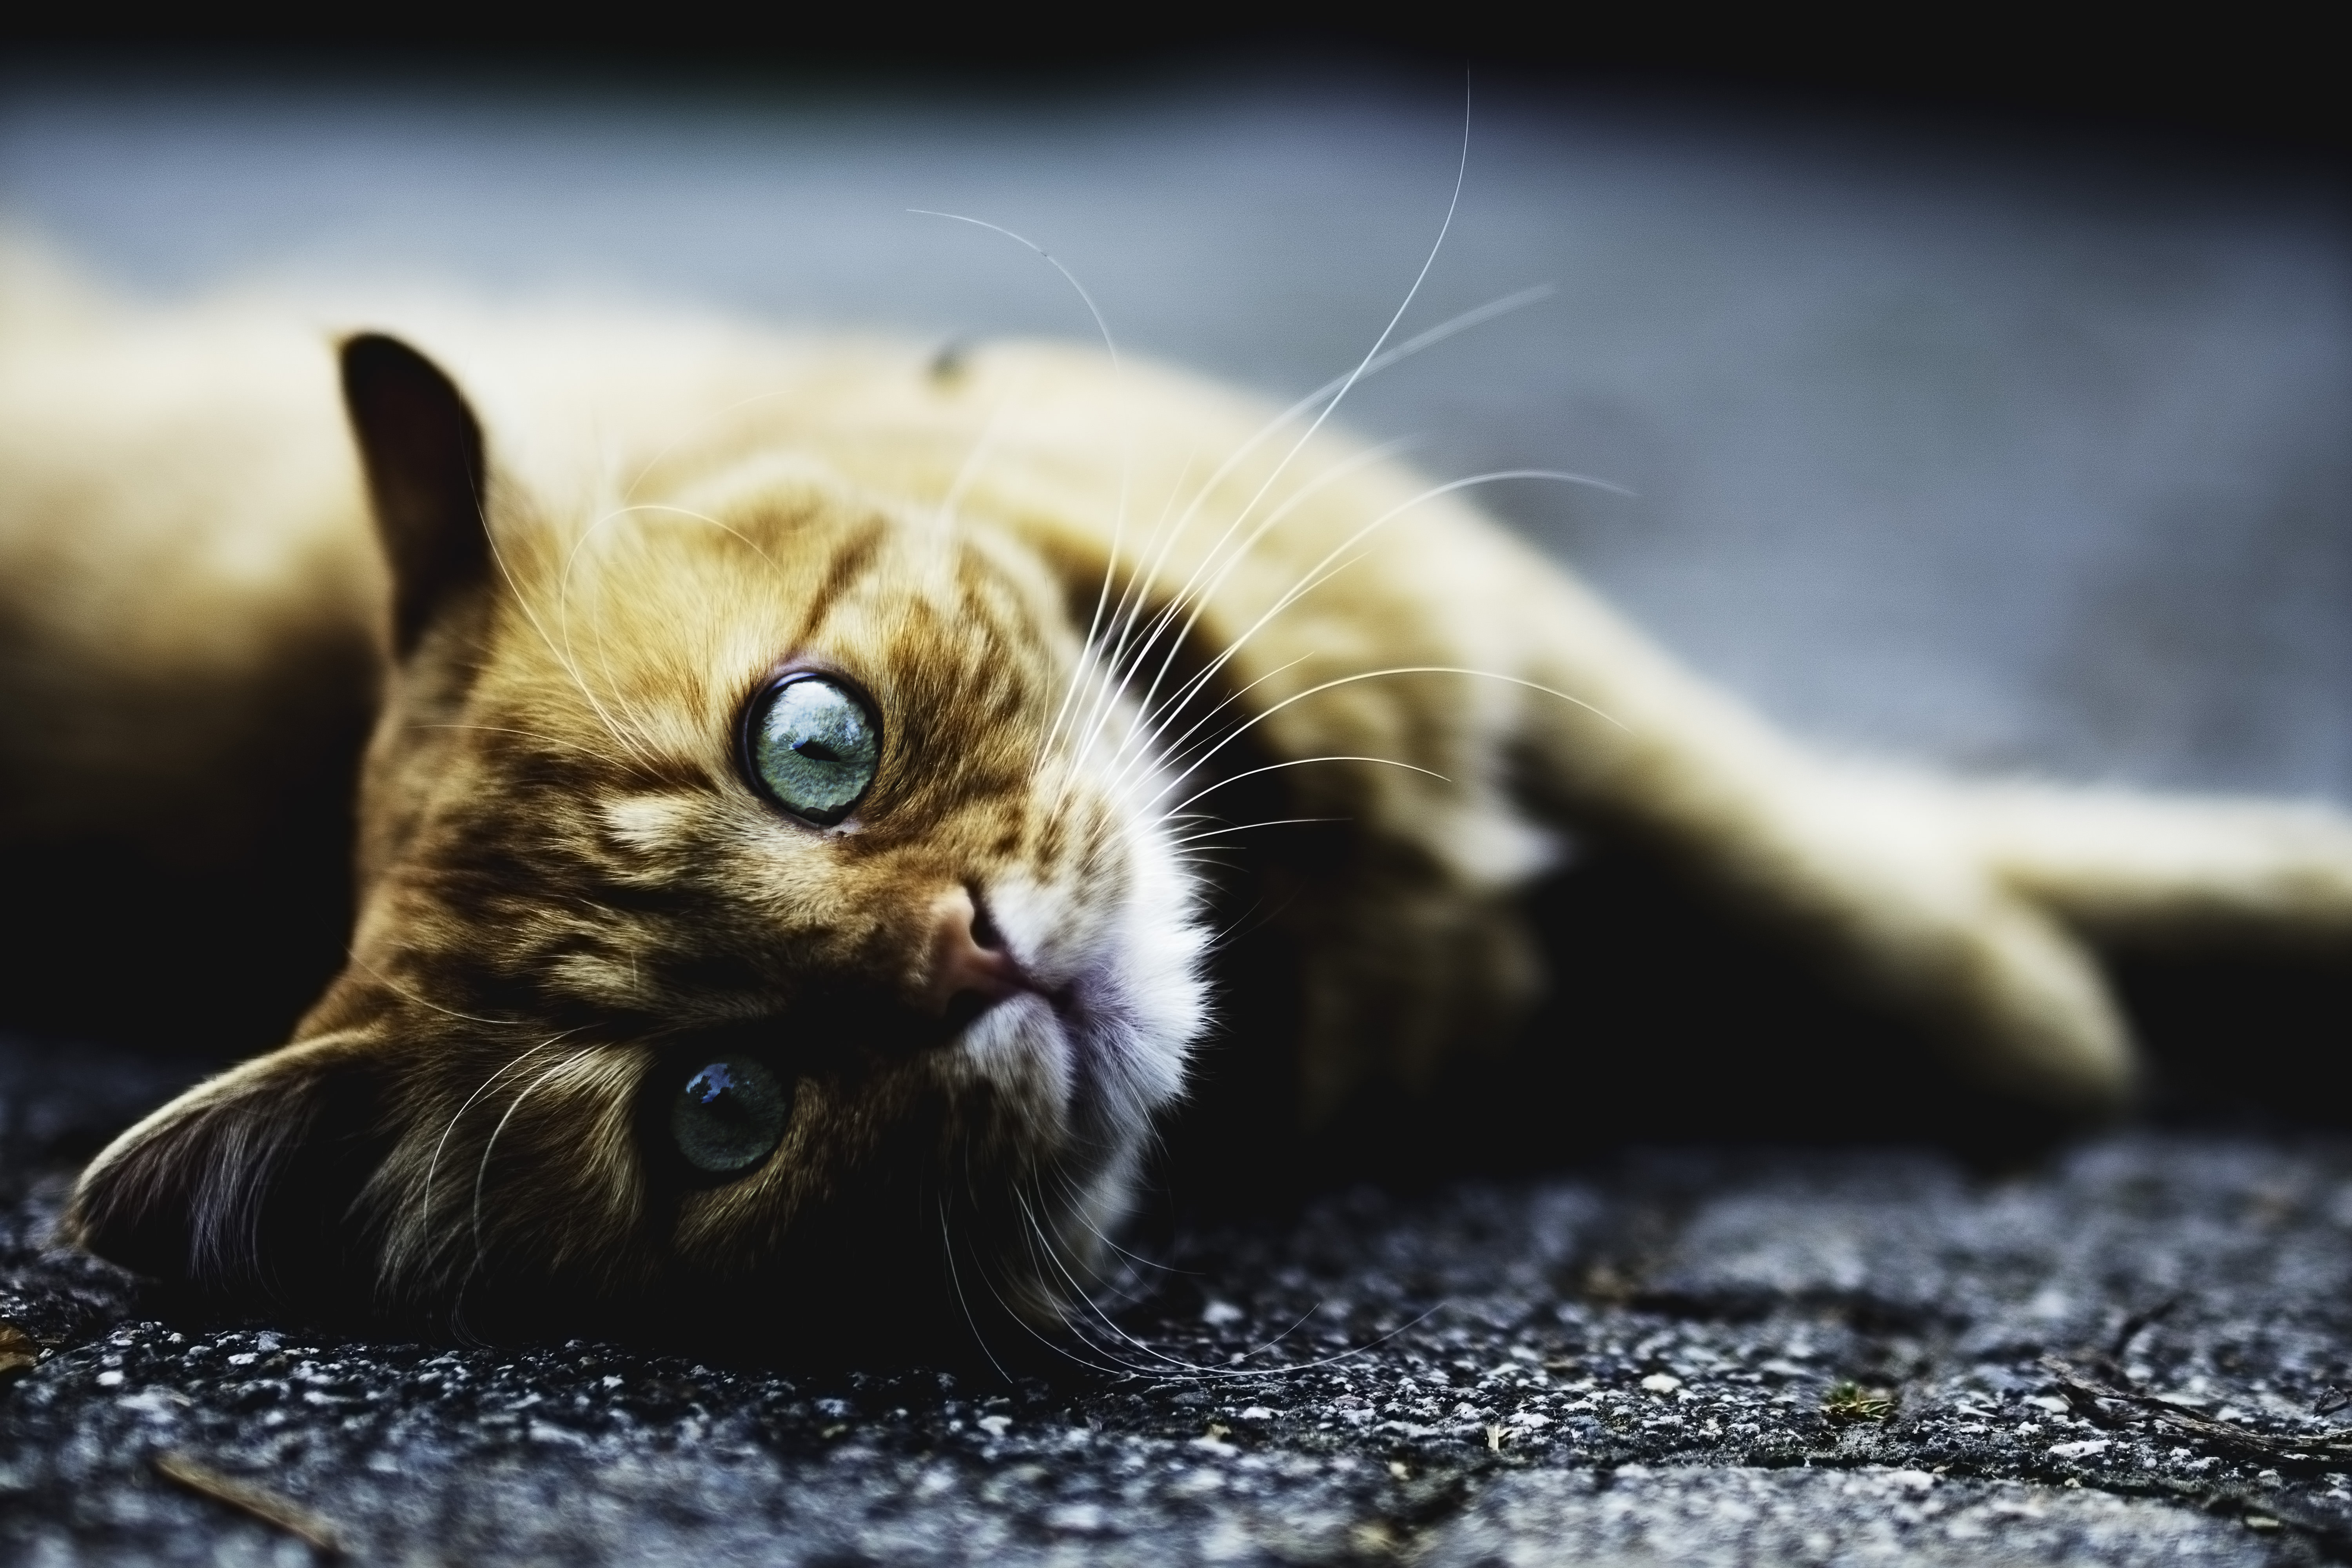
animal, cute, pet, fur, kitten, cat, feline, mammal, fauna, close up, lying down, nose, whiskers, vertebrate, domestic, adorable, macro photography, small to medium sized cats, cat like mammal